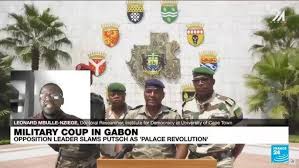
Label: Air Defense